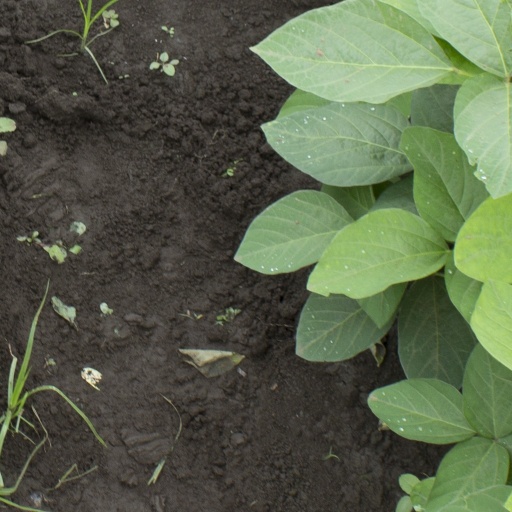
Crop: soybean